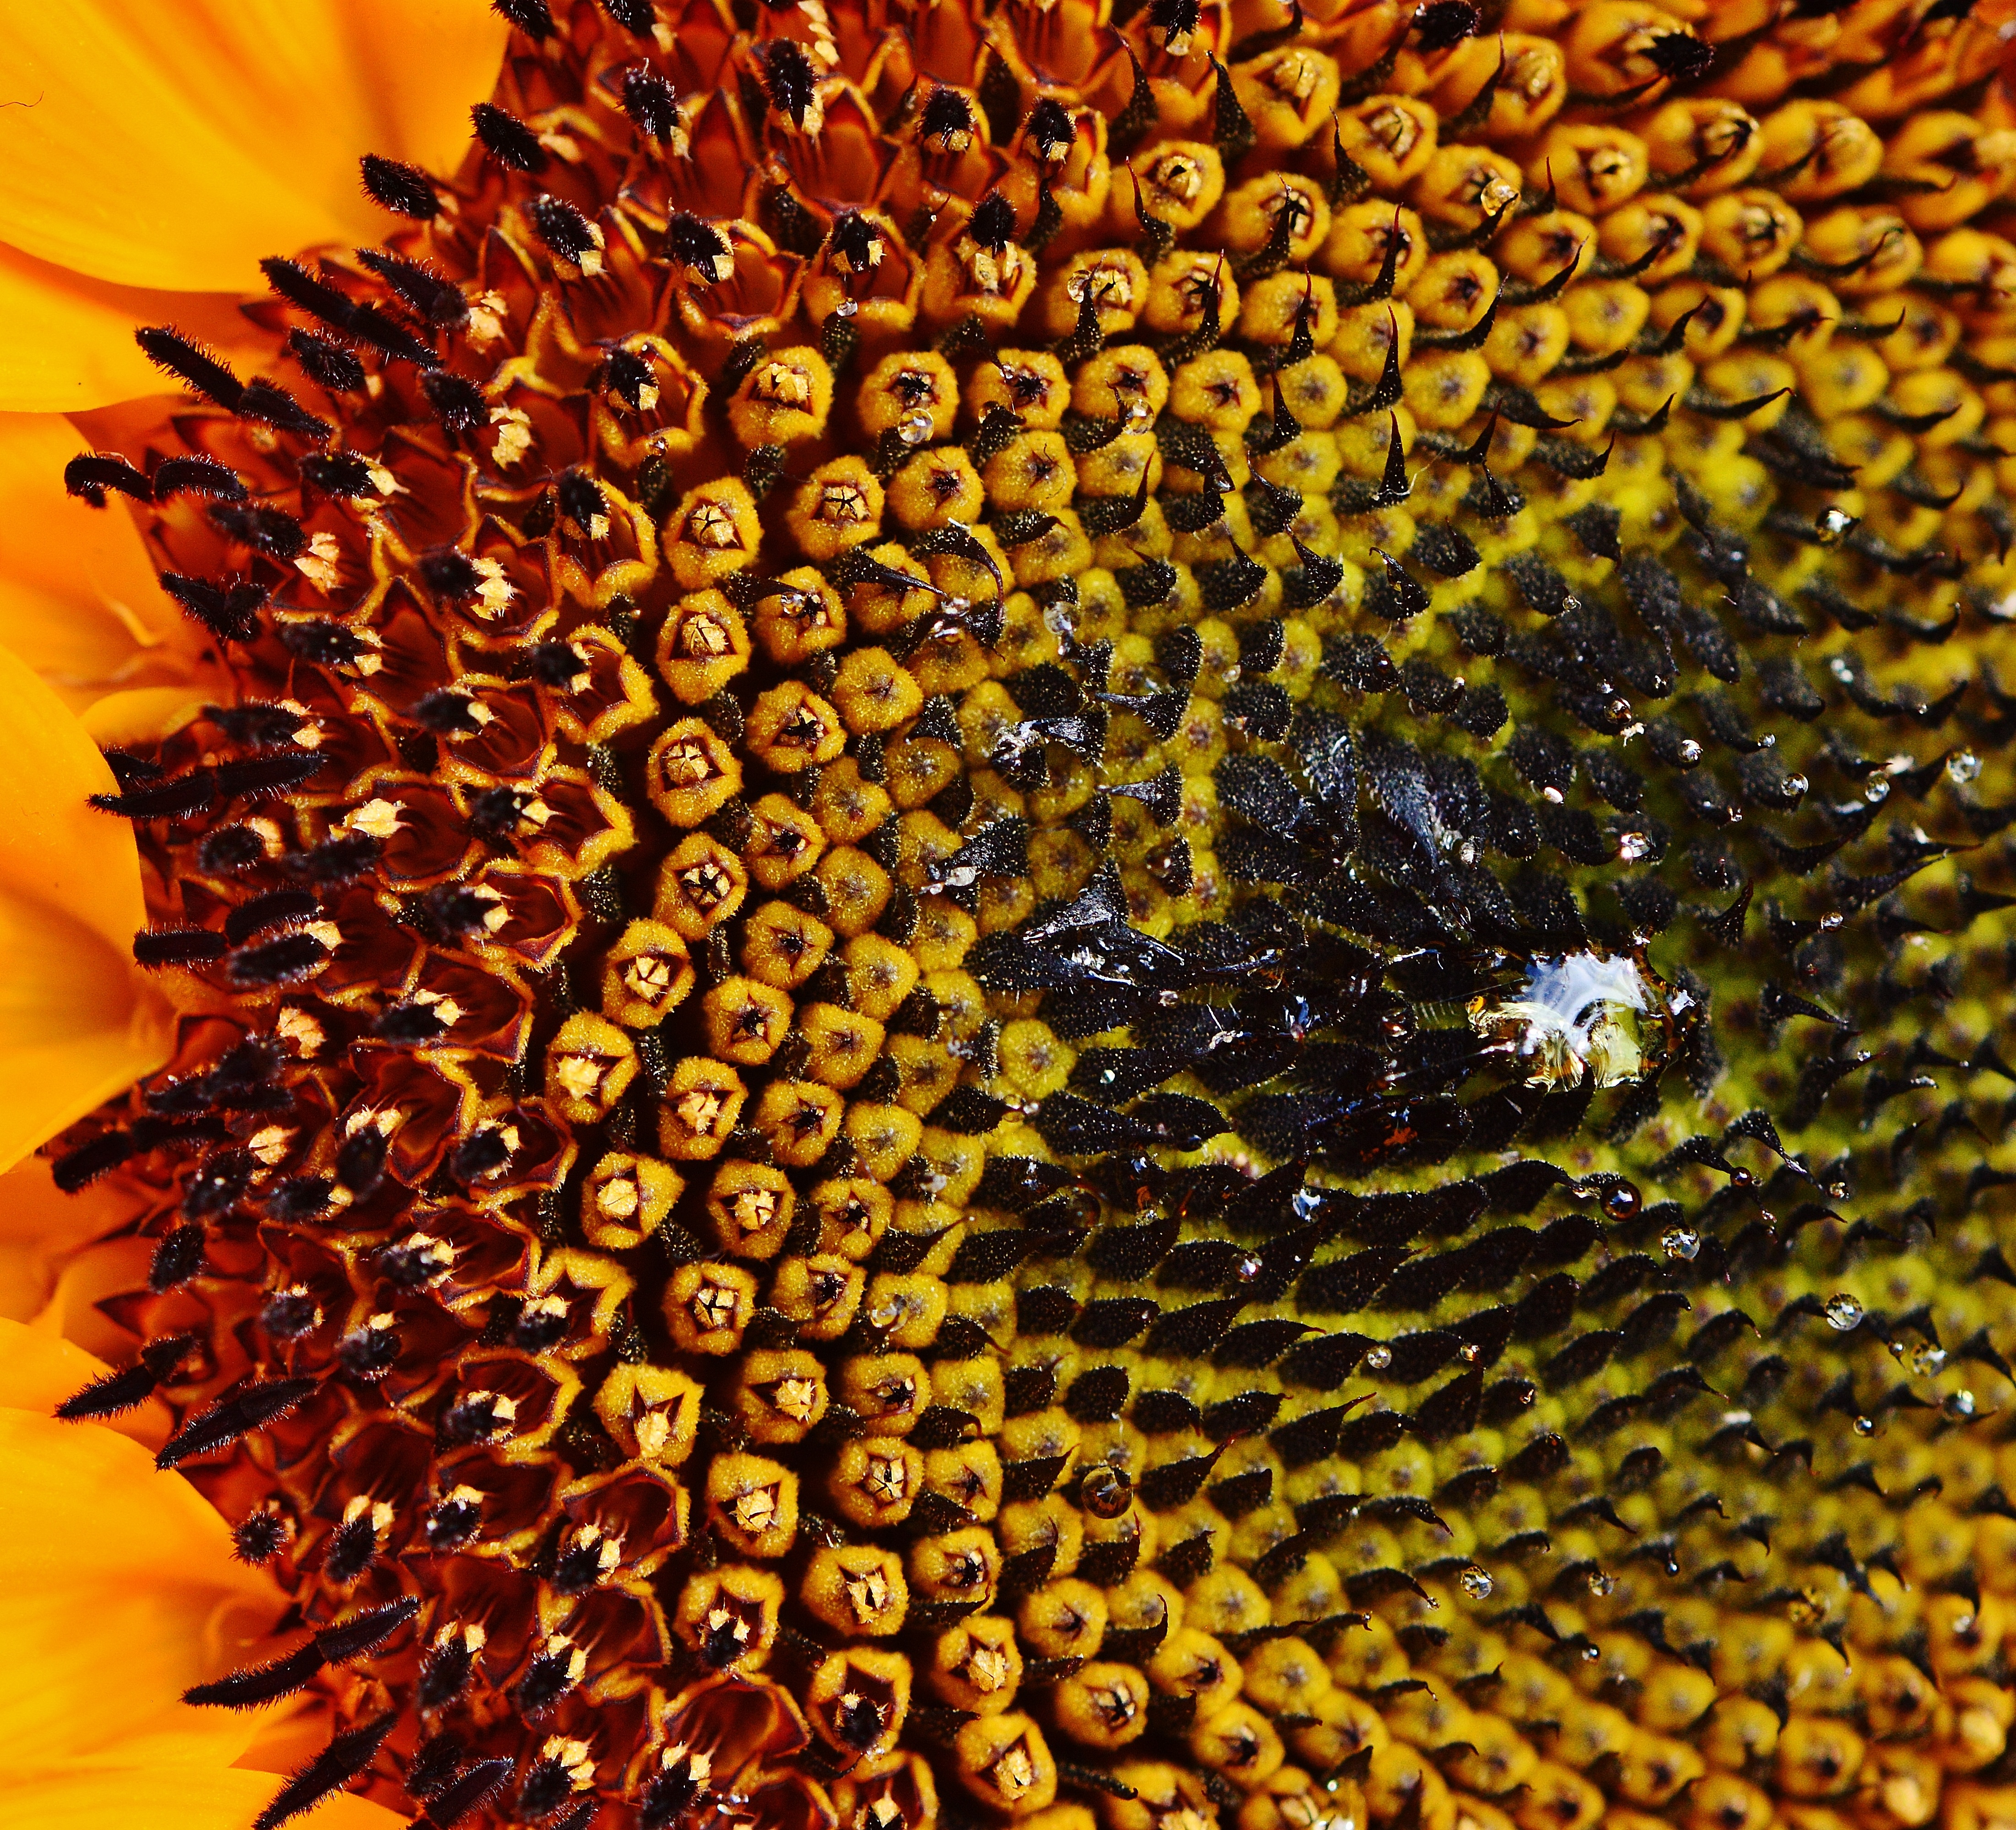
plant, leaf, flower, summer, pollen, botany, yellow, flora, sunflower, flowers, close up, bee, sun flower, vegetarian food, sunflower seeds, macro photography, flowering plant, honey bee, daisy family, sunflower seed, land plant